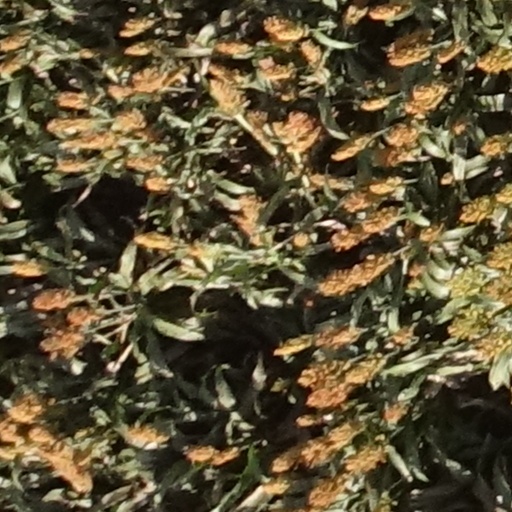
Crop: sorghum